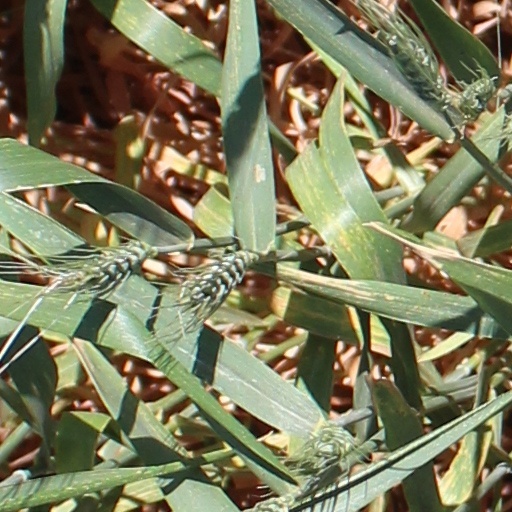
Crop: wheat